Gulf Islands National Seashore

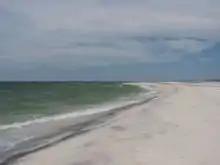
Horn Island (in Mississippi).

The national seashore was authorized on January 8, 1971, and is administered by the National Park Service. The wilderness area was designated on November 10, 1978. Santa Rosa Island had been previously protected as a national monument from 1939 to 1946.